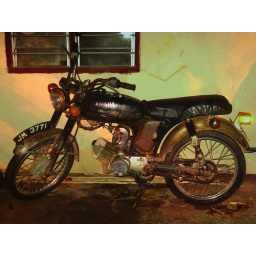
An old bike in my relative's house at Malacca. Somewhere during December 2008.